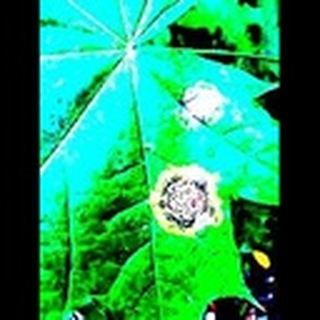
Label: cotton_target_spot